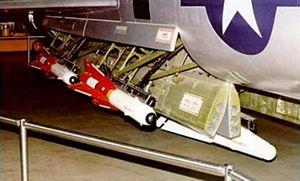
L'AIM-4 Falcon fut le premier missile air-air opérationnel de l'United States Air Force.
Le Convair F-102 Delta Dagger est un intercepteur conçu par les États-Unis dans les années 1950. C'est le premier avion à aile delta mis en service au monde, et le premier avion conçu en tant que partie d'un système intégré. Il emportait son armement de missiles air-air dans une soute ventrale. Le développement du troisième des Century Series Fighters fut long et problématique mais il fut finalement construit à plus de 900 exemplaires, qui restèrent en service jusqu'à la fin des années 1970 aux États-Unis, en Grèce et en Turquie.